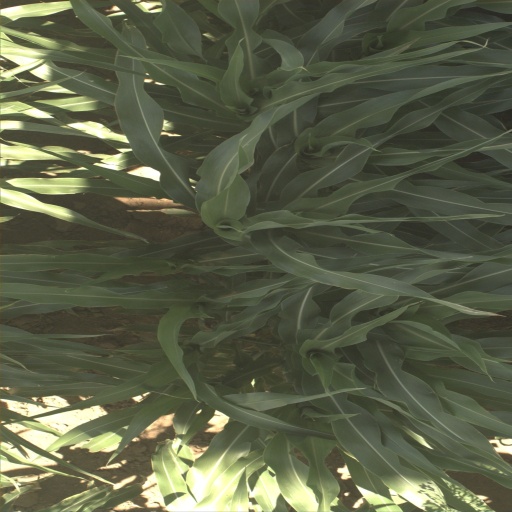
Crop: sorghum